Abu Sahl Zawzani

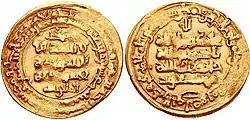
Coin of Mas'ud I.

Mas'ud I shortly marched towards the Ghazni, where he successfully defeated Mohammad and imprisoned the latter. He then had Hasanak, who had supported Mohammad, imprisoned in Balkh. Through the efforts of Zawzani, Mas'ud had Hasanak charged of infidelity, and had him executed. Meanwhile, Zawzani helped Ahmad Maymandi, who had been released from prison, to regain the vizier office. Although Ahmad did not trust Zawzani, he appointed Zawzani as the chief administrator of the Ghaznavid army. Filled with dissatisfaction about the office, Zawzani used his angry mood to turn Mas'ud against the people he did not like. Despite the opposition of Ahmad, Zawzani managed to make Mas'ud regain riches from several officers which Mohammad had given to them in order to gain support. This choice heavily decreased the honor of Zawzani.